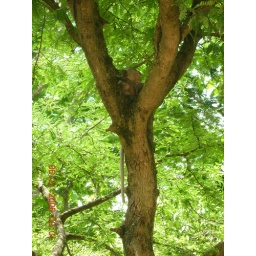
monkey in a tree